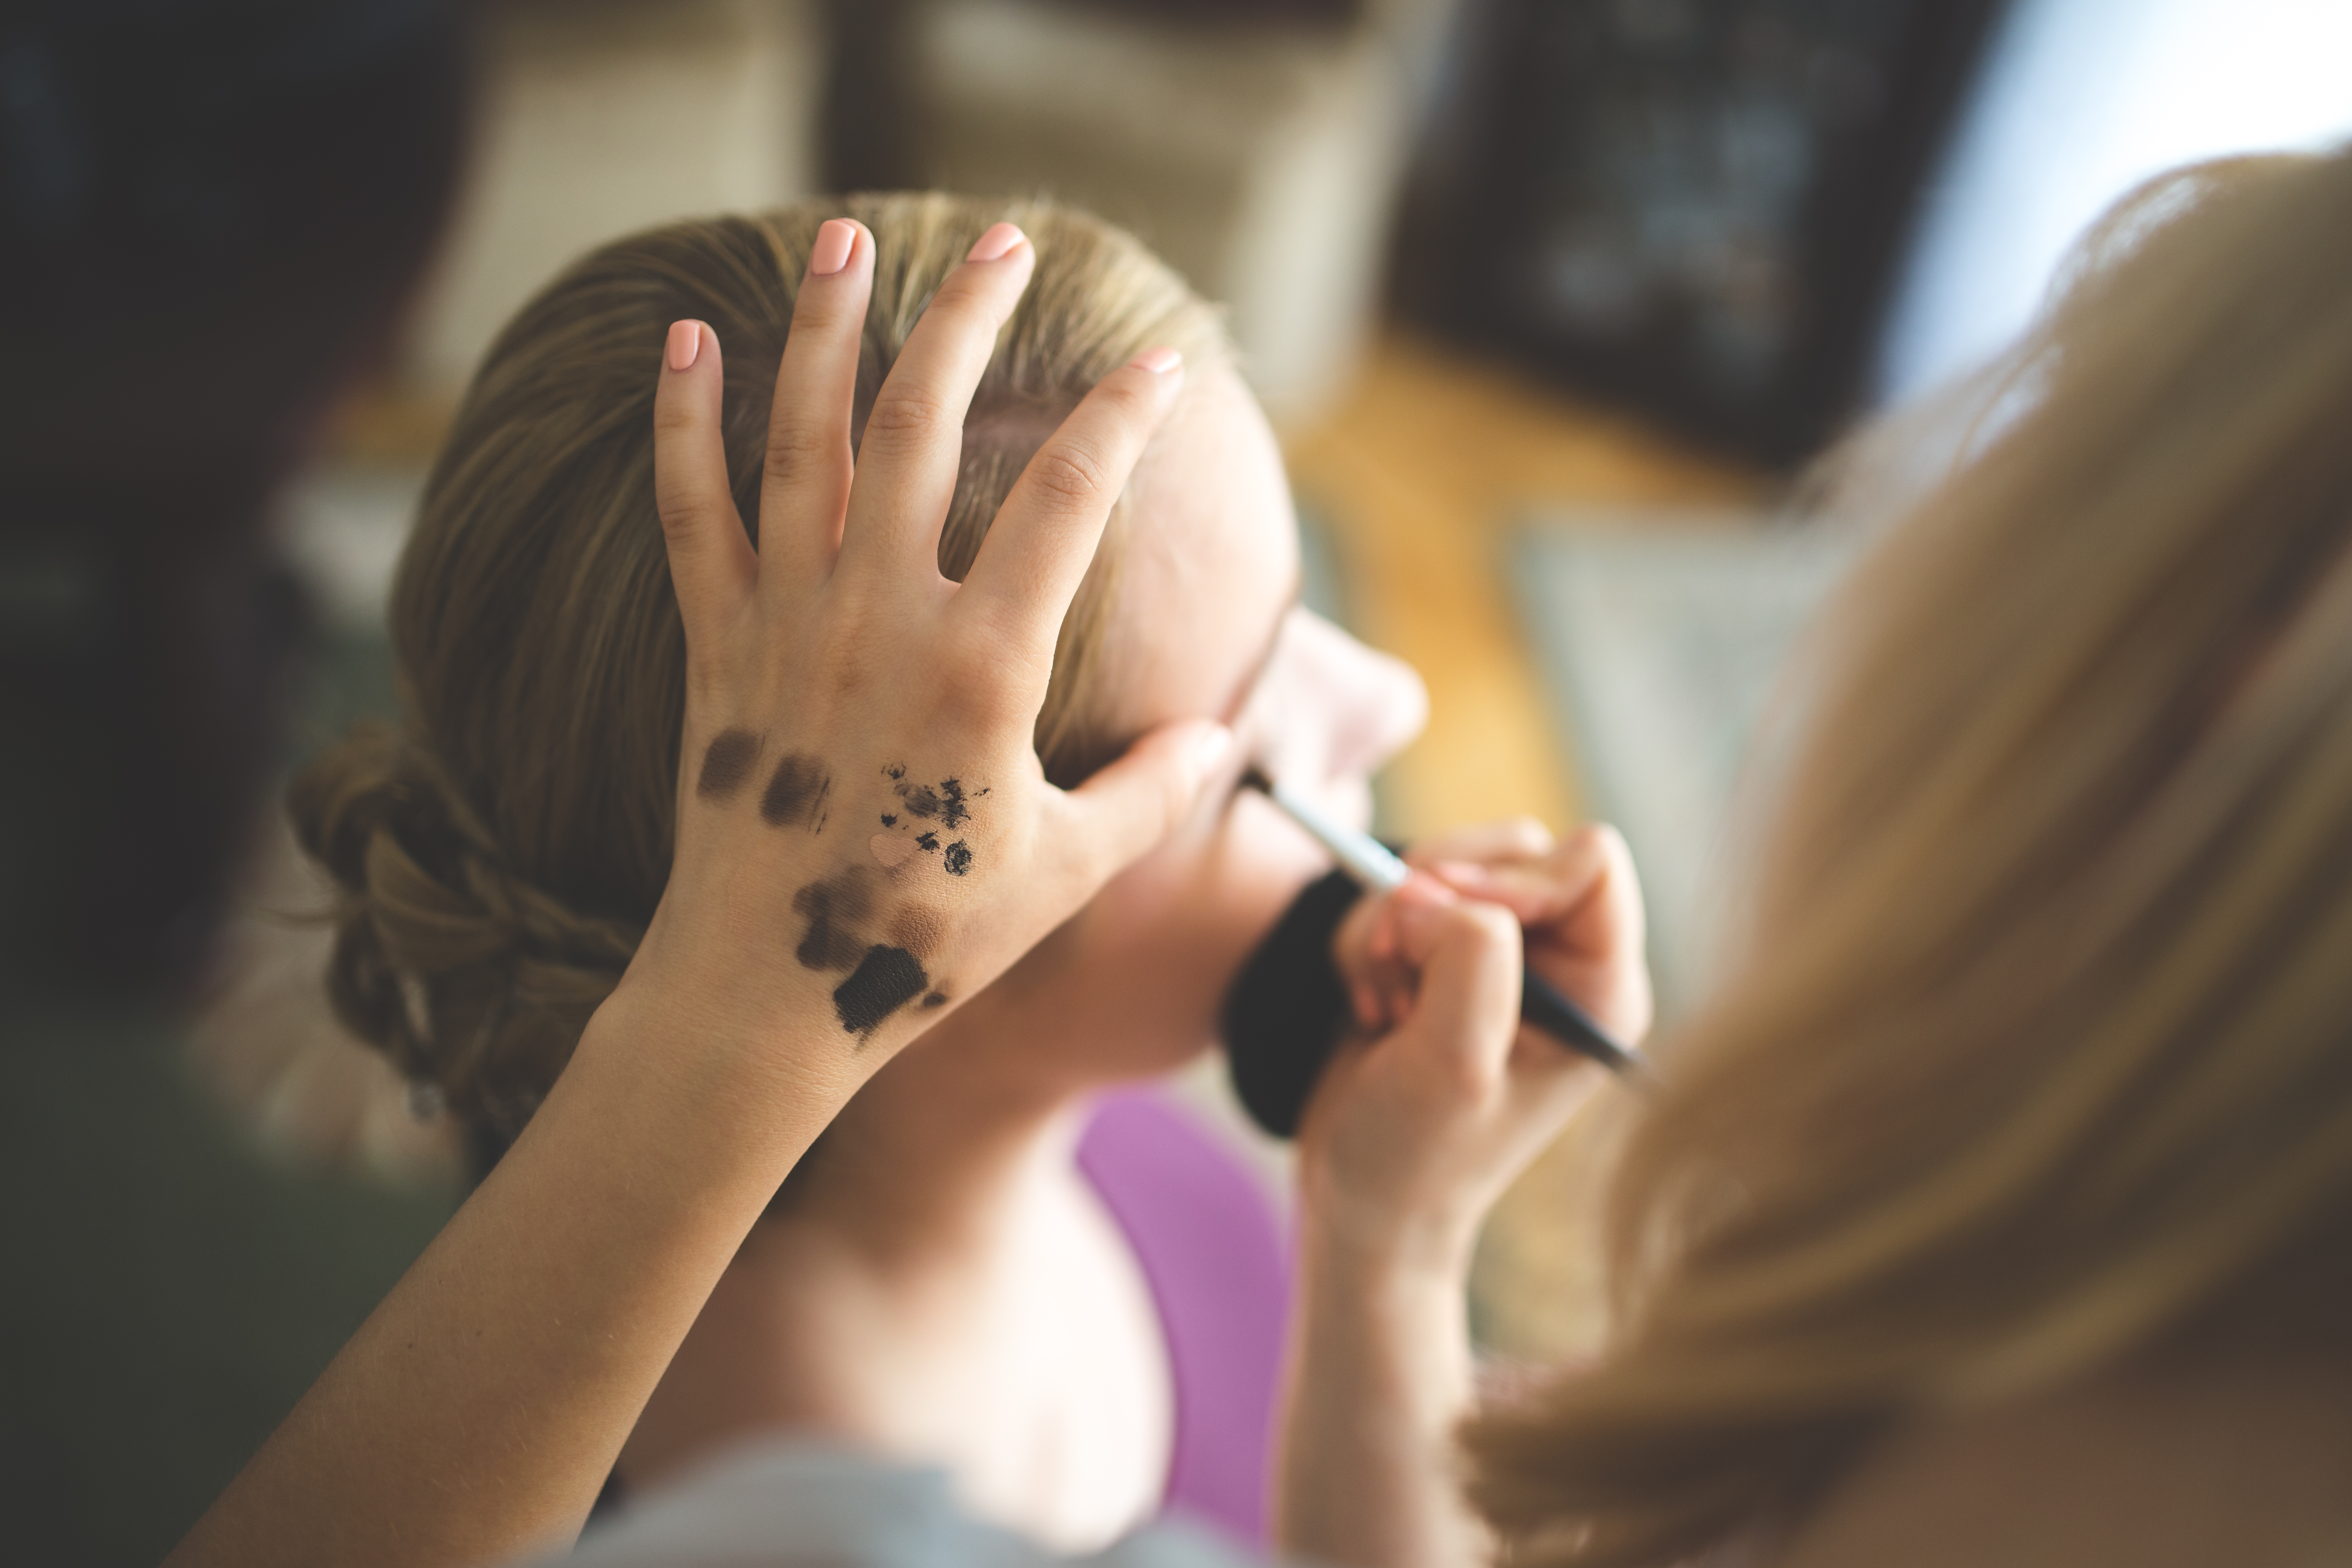
hand, person, girl, woman, photography, flower, love, portrait, finger, color, halloween, romance, lady, bride, makeup, make up, close up, head, photograph, skin, beauty, emotion, interaction, sense